San Giovanni Bianco

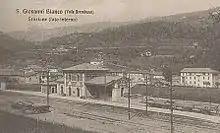
San Giovanni Bianco railway station

San Giovanni Bianco (Bergamasque: ) is a "comune" (municipality) in the Province of Bergamo in the Italian region Lombardy, located about northeast of Milan and about north of Bergamo, located in the Val Brembana.